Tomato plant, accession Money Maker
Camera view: horizontal (90 deg, fisheye); turntable rotation: 120 degrees
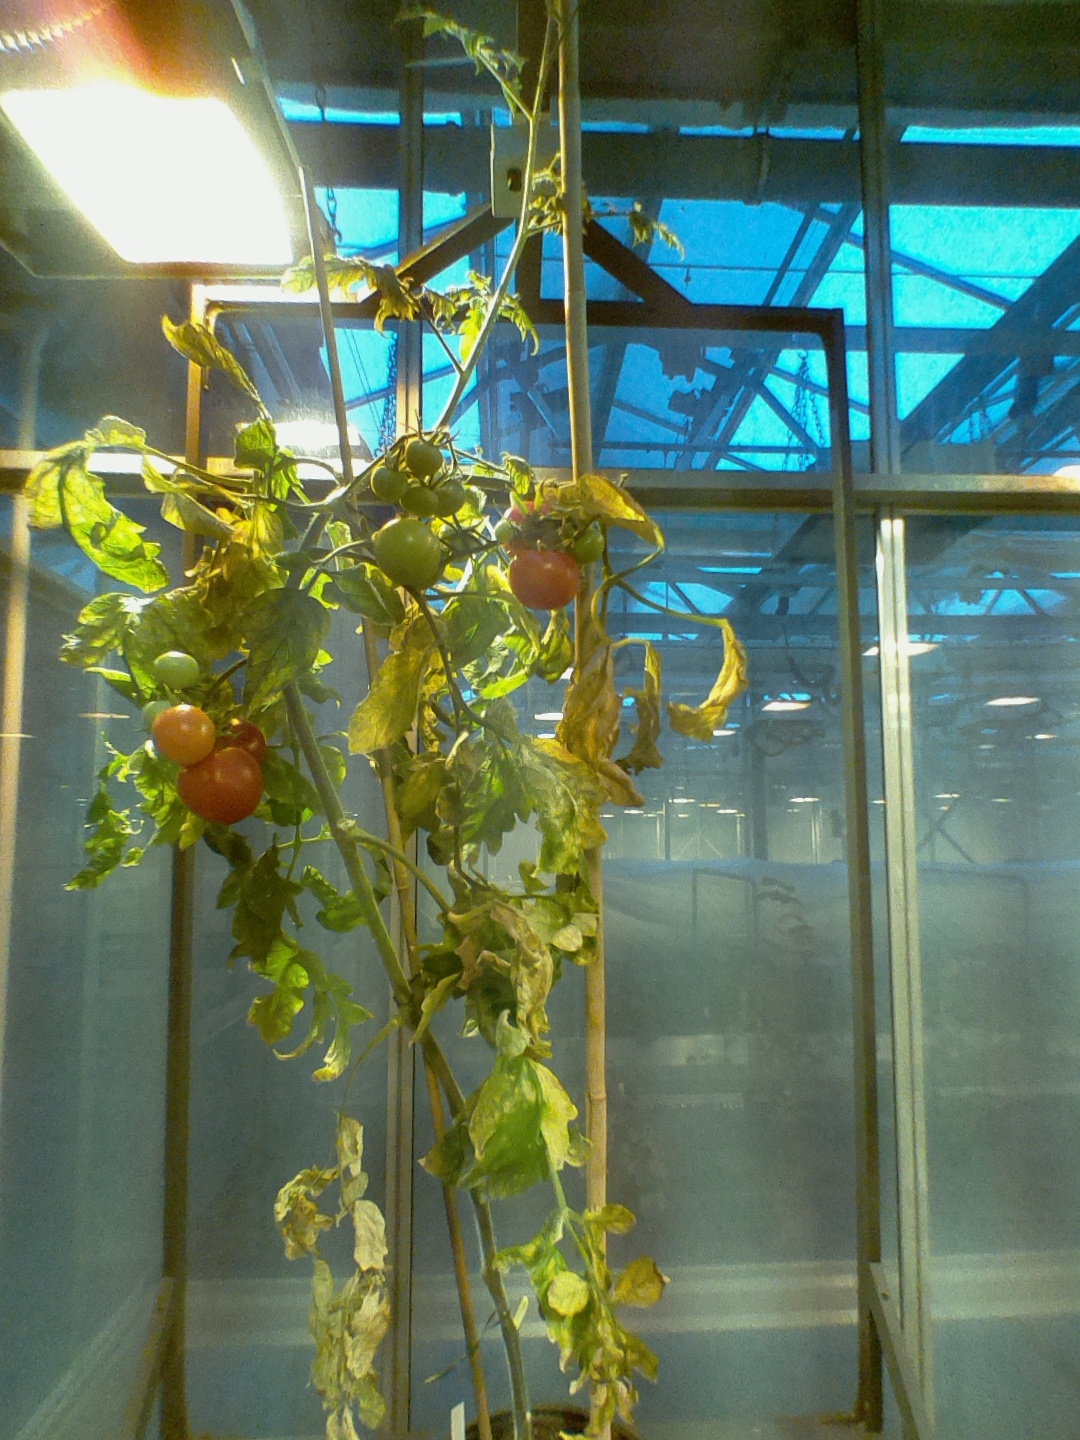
BBCH growth stage 83: 30%-40% of fruits show typical fully ripe color